Alexandria "Blue Boy" Postmaster's Provisional

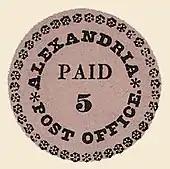

The Alexandria provisionals were issued under the guidance of the city's postmaster, Daniel Bryan. The stamps were likely printed with equipment from "The Alexandria Gazette", the local newspaper.